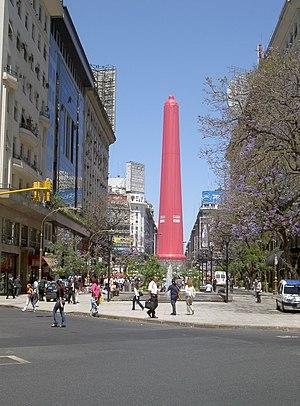
La Journée mondiale du sida, ou Journée mondiale de lutte contre le sida, est une journée internationale consacrée à la sensibilisation de la pandémie du sida. Elle est organisée tous les 1ᵉʳ décembre.